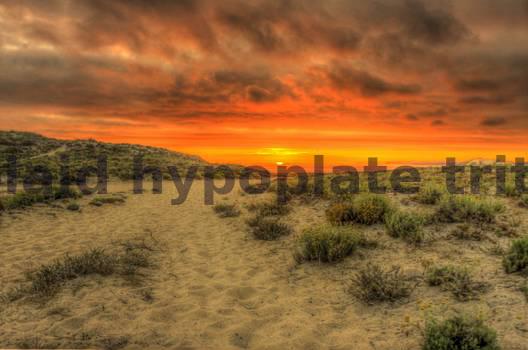
Label: Watermark